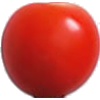
Label: Tomato Cherry Red 1